Elchin Rahmanov

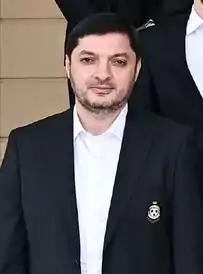

Elchin Rahmanov (born 18 January 1979 in Baku, Soviet Union) is a retired Azerbaijani footballer. He has made 7 appearances for the Azerbaijan national football team.